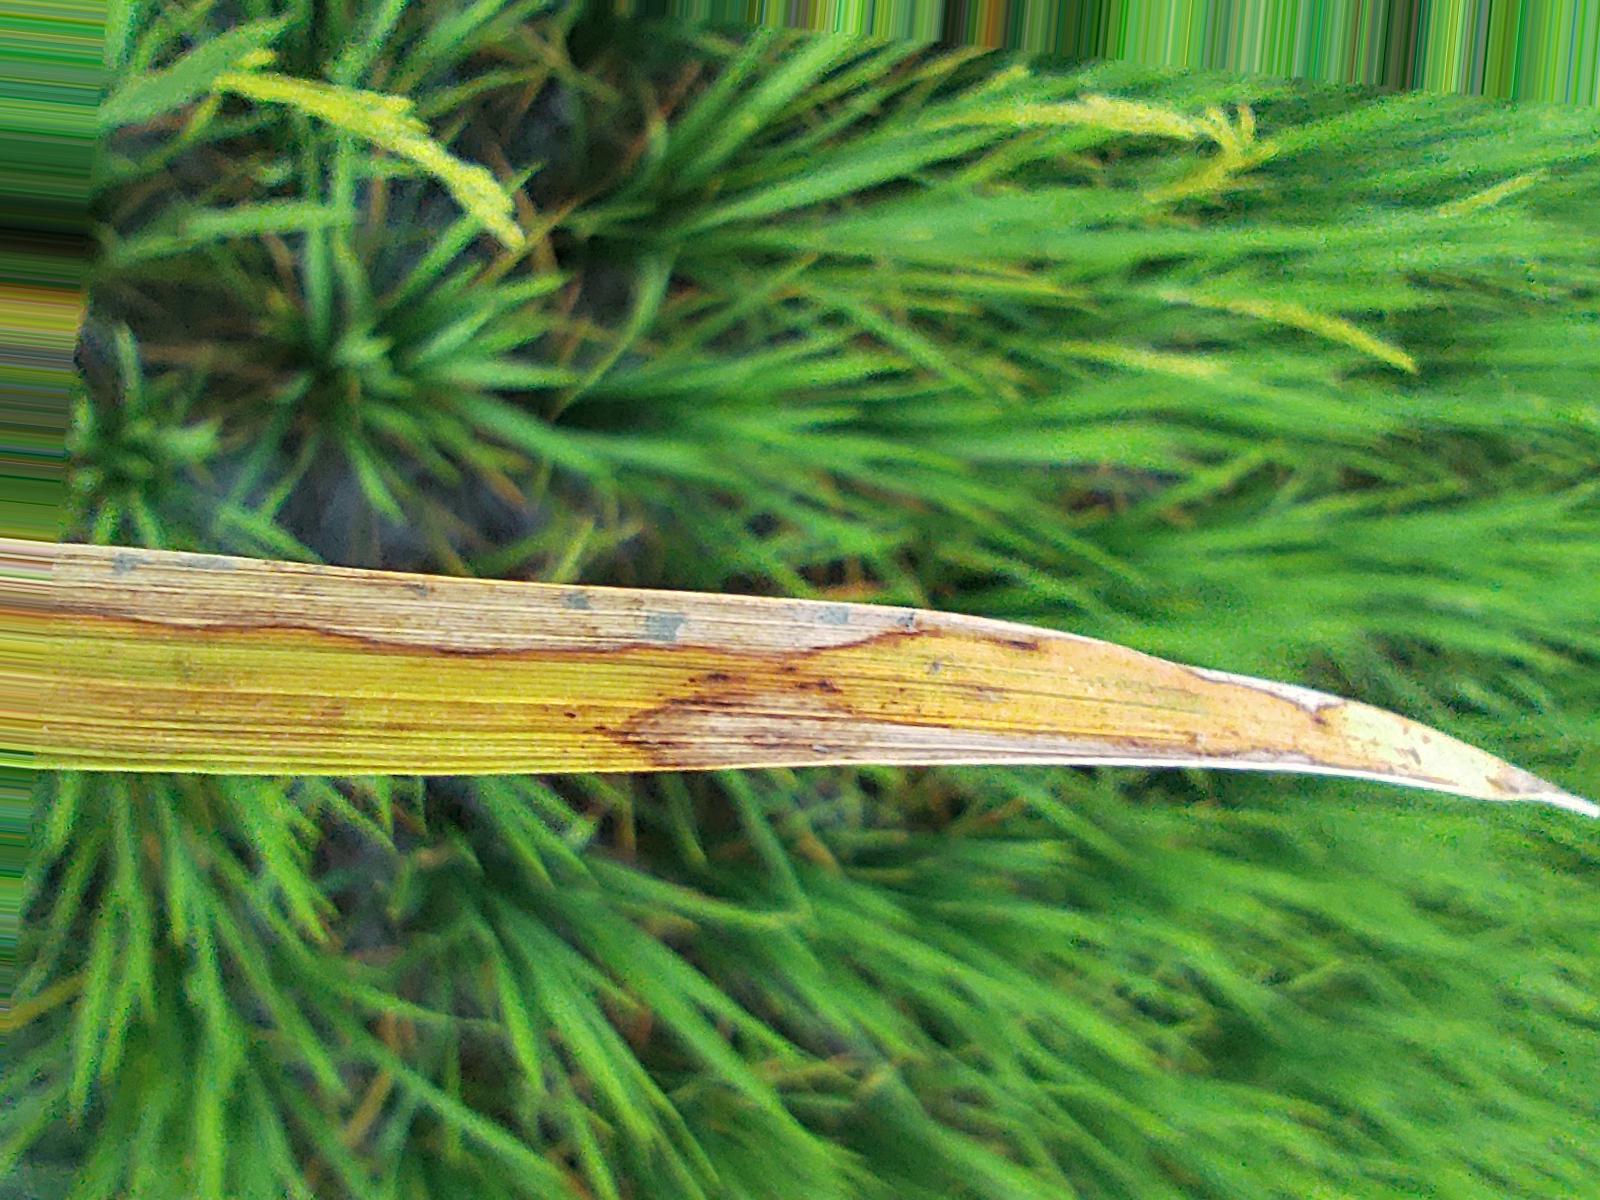
Nhãn: Bệnh Cháy lá ( Leaf scald )